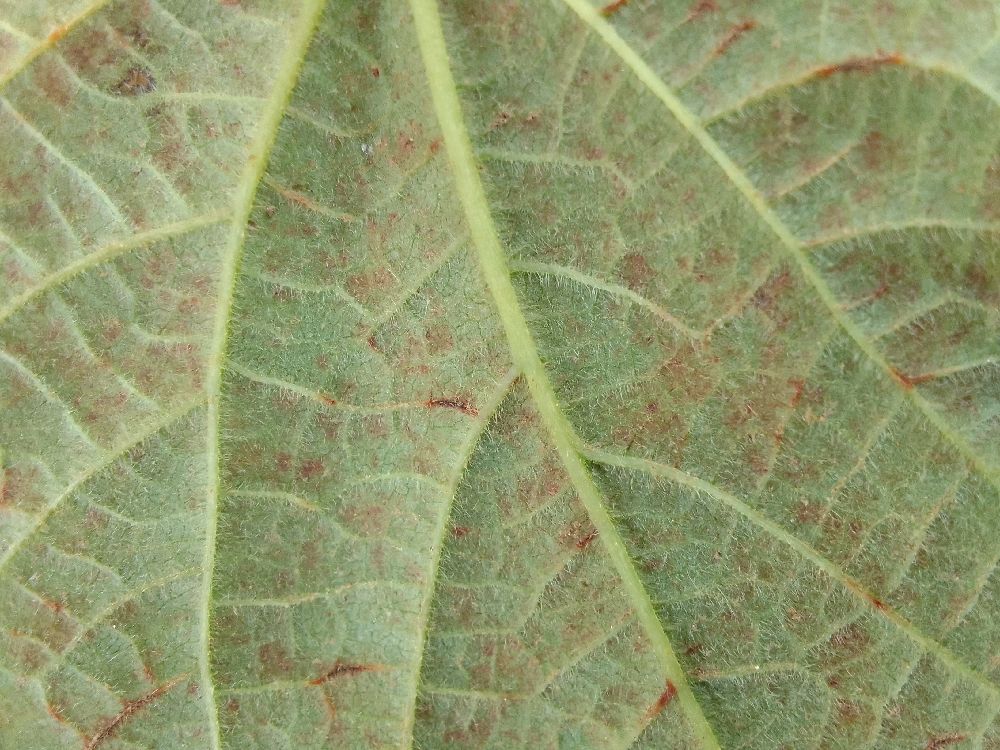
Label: anthracnose